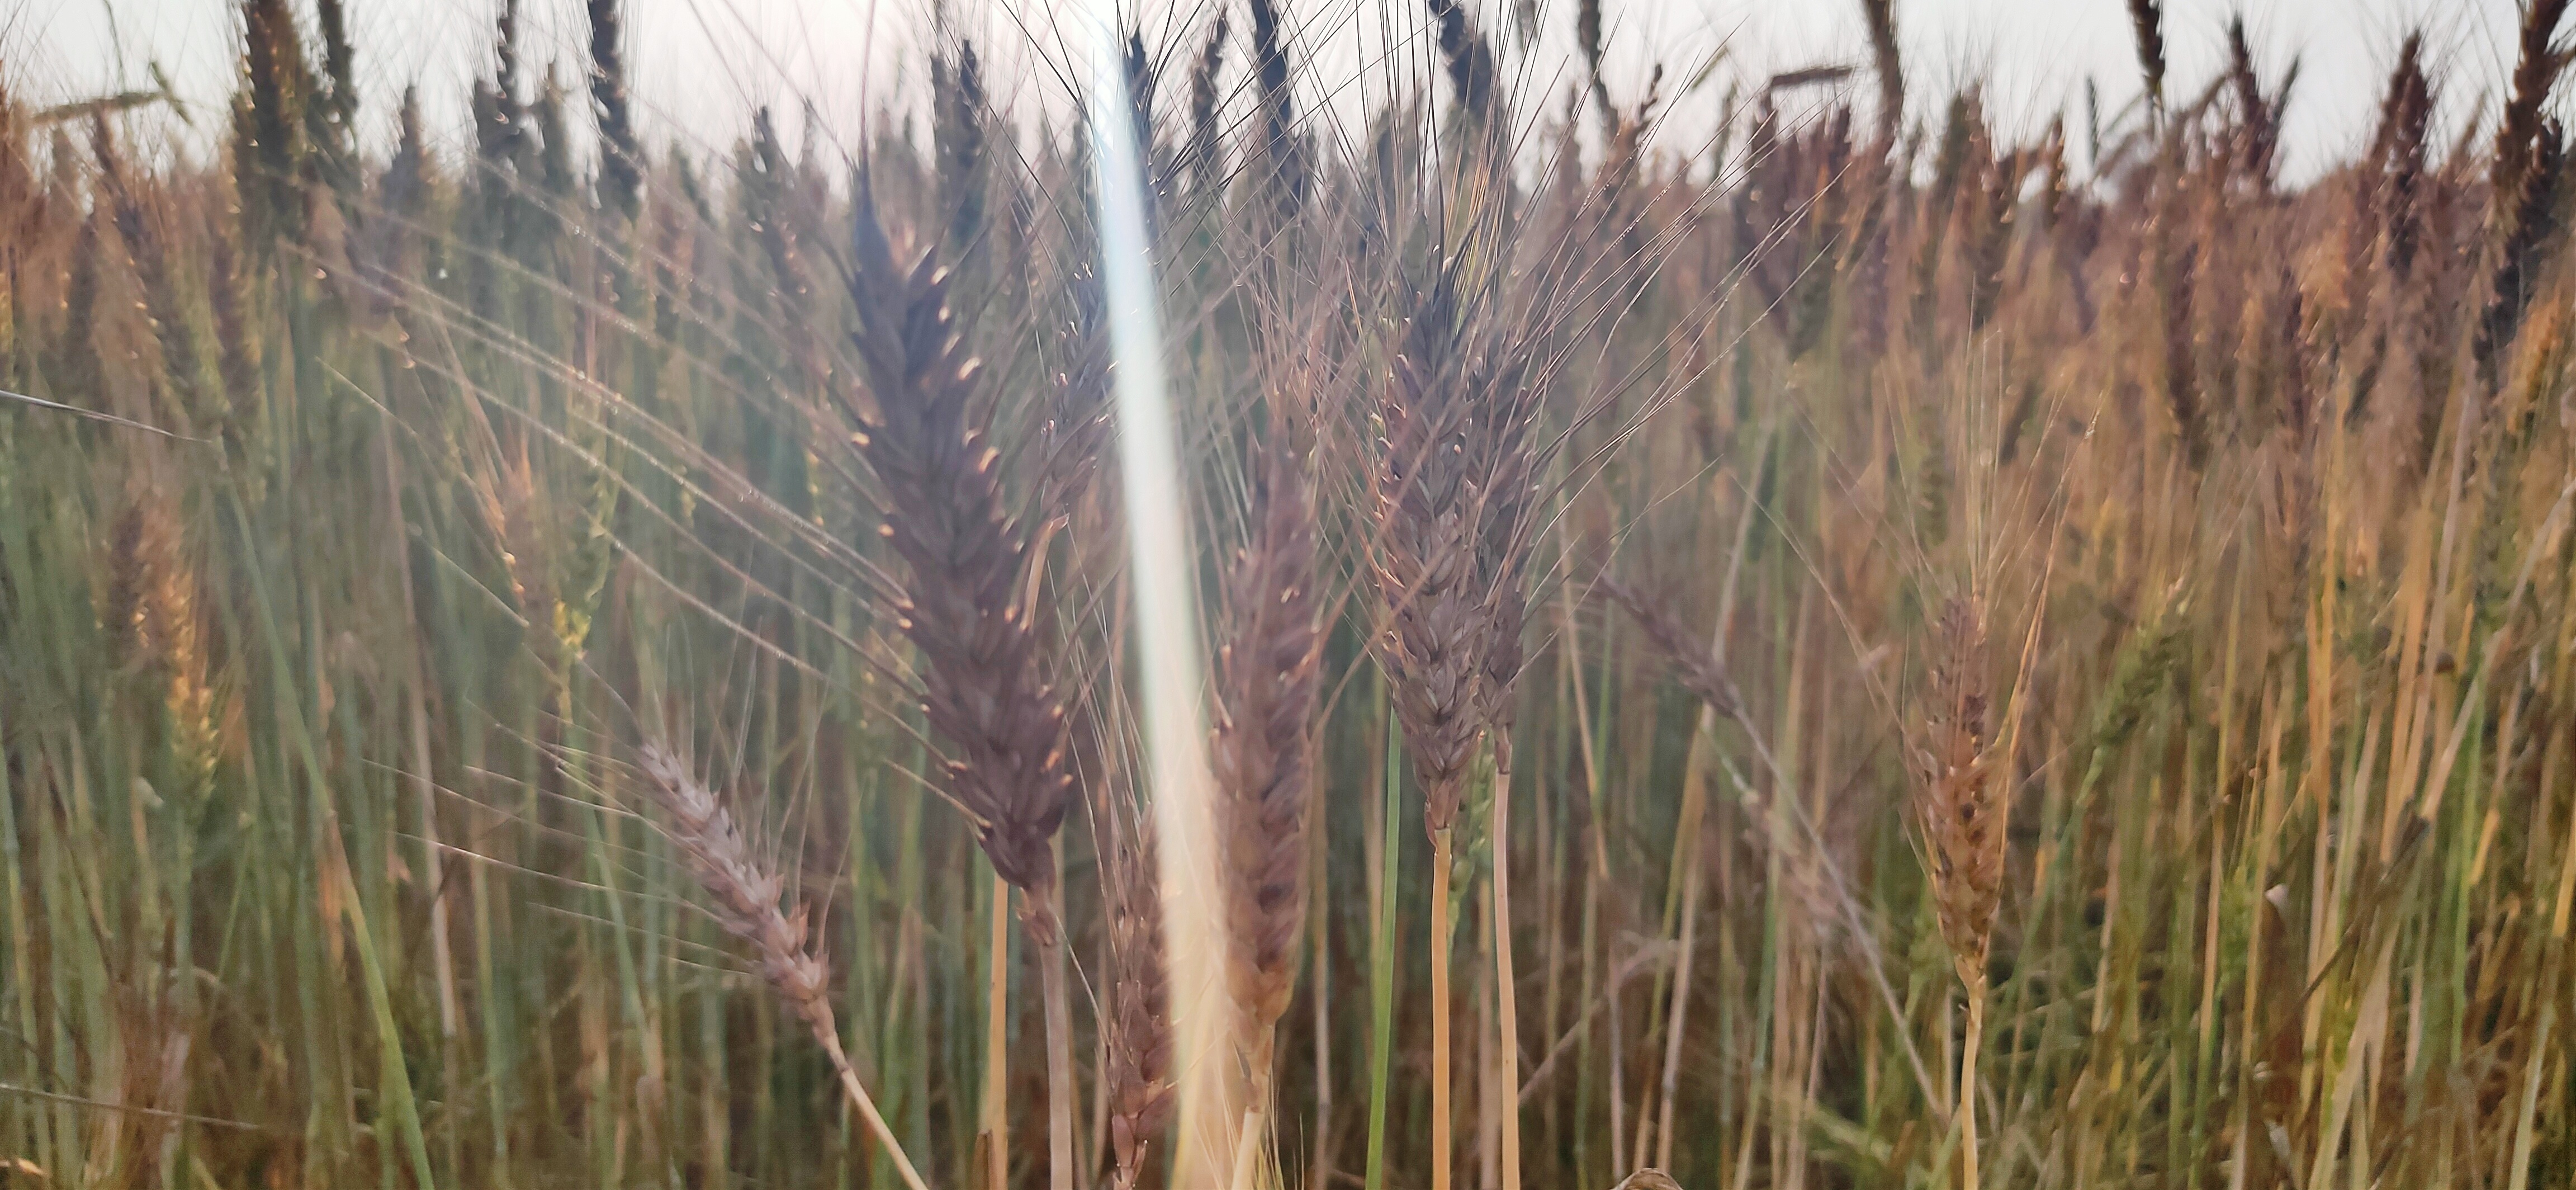
wheat, grass, plant, phragmites, grass family, tree, crop, poales, food grain, plant stem, flowering plant, hordeum, reed, triticale